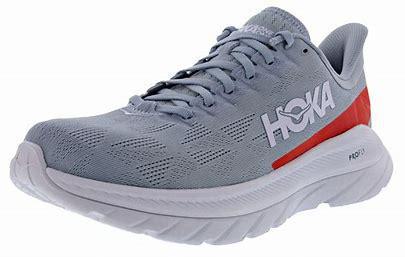
Brand: Hoka
Model: 100